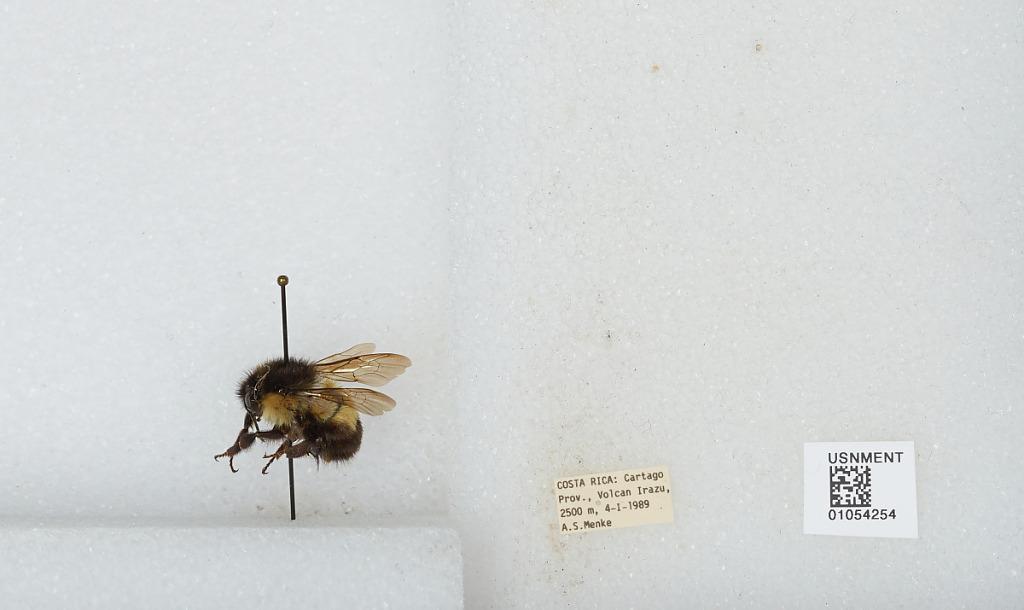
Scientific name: Bombus sp.
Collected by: A. Menke
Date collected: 1989-1-4
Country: Costa Rica
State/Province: Cartago
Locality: Irazu Volcano